Robert Neild

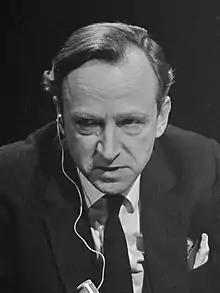
Robert Neild (1967)

Robert Ralph Neild (10 September 1924 – 18 December 2018) was a Professor of Economics at Cambridge University.